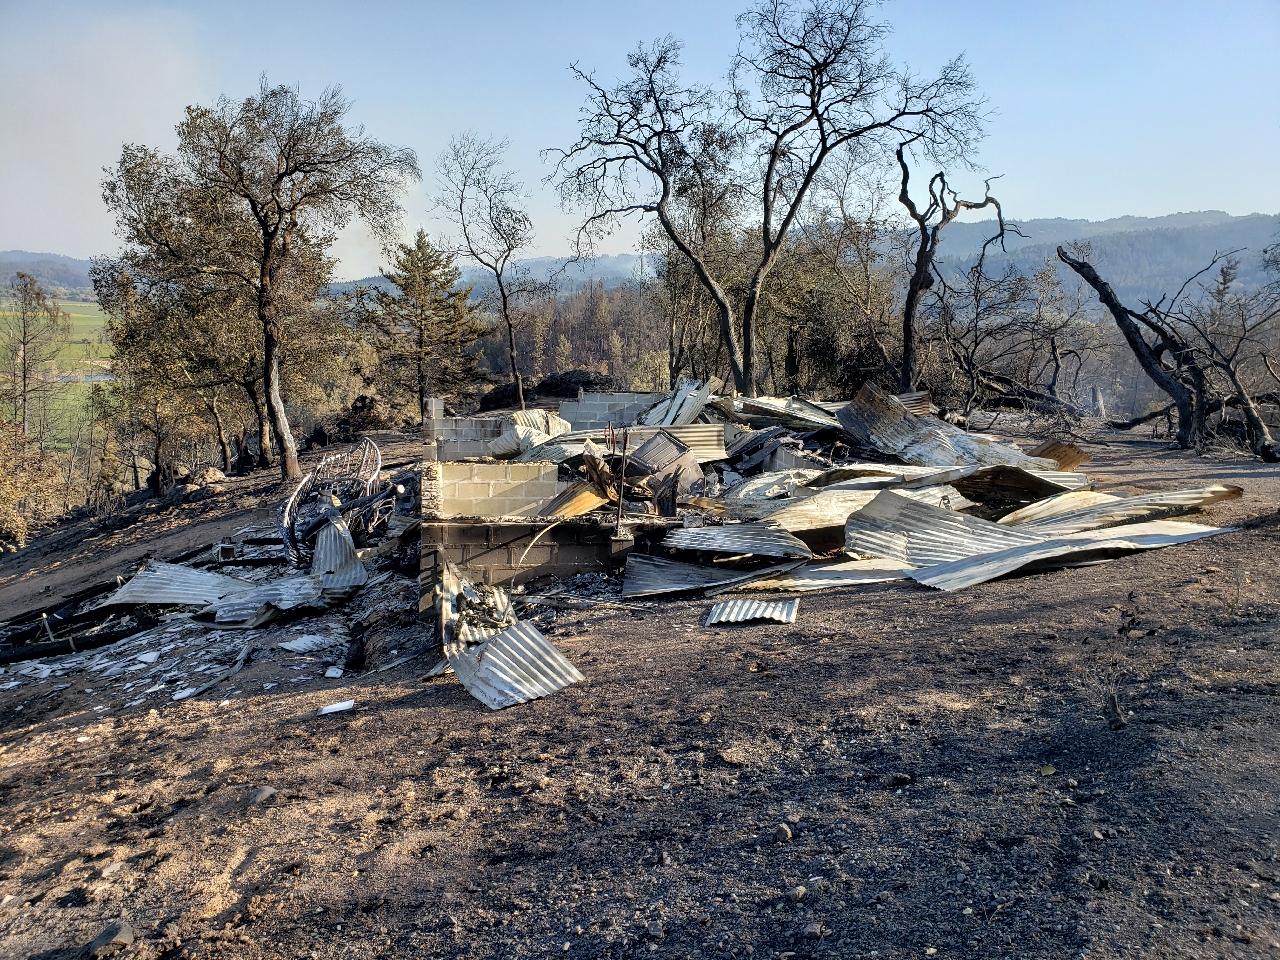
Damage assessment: destroyed